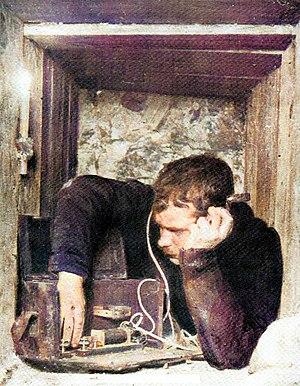
Soldat dans une tranchée en écoute avec un poste à cristal durant la première guerre mondiale 1914-1918
La télégraphie sans fil, également appelée TSF et radiotélégraphie permet d'écrire à distance en utilisant des ondes électromagnétiques.
Le récepteur à cristal connu sous les noms de poste à galène, de poste à diode ainsi que de poste à pyrite est un récepteur radio à modulation d'amplitude extrêmement simple qui historiquement dès le début du XXᵉ siècle permit la réception des ondes radioélectriques des premières bandes radios, des signaux de la tour Eiffel et des premiers postes de radiodiffusion. Le récepteur à cristal équipait les stations de T.S.F. des navires, les stations de T.S.F. des ballons dirigeables, les stations de T.S.F. des avions, les stations portables. Il a aussi permis à des milliers d'amateurs de s'initier à l'électronique et joua un rôle important pour la diffusion de messages pendant la Première Guerre mondiale et pendant la Seconde Guerre mondiale.